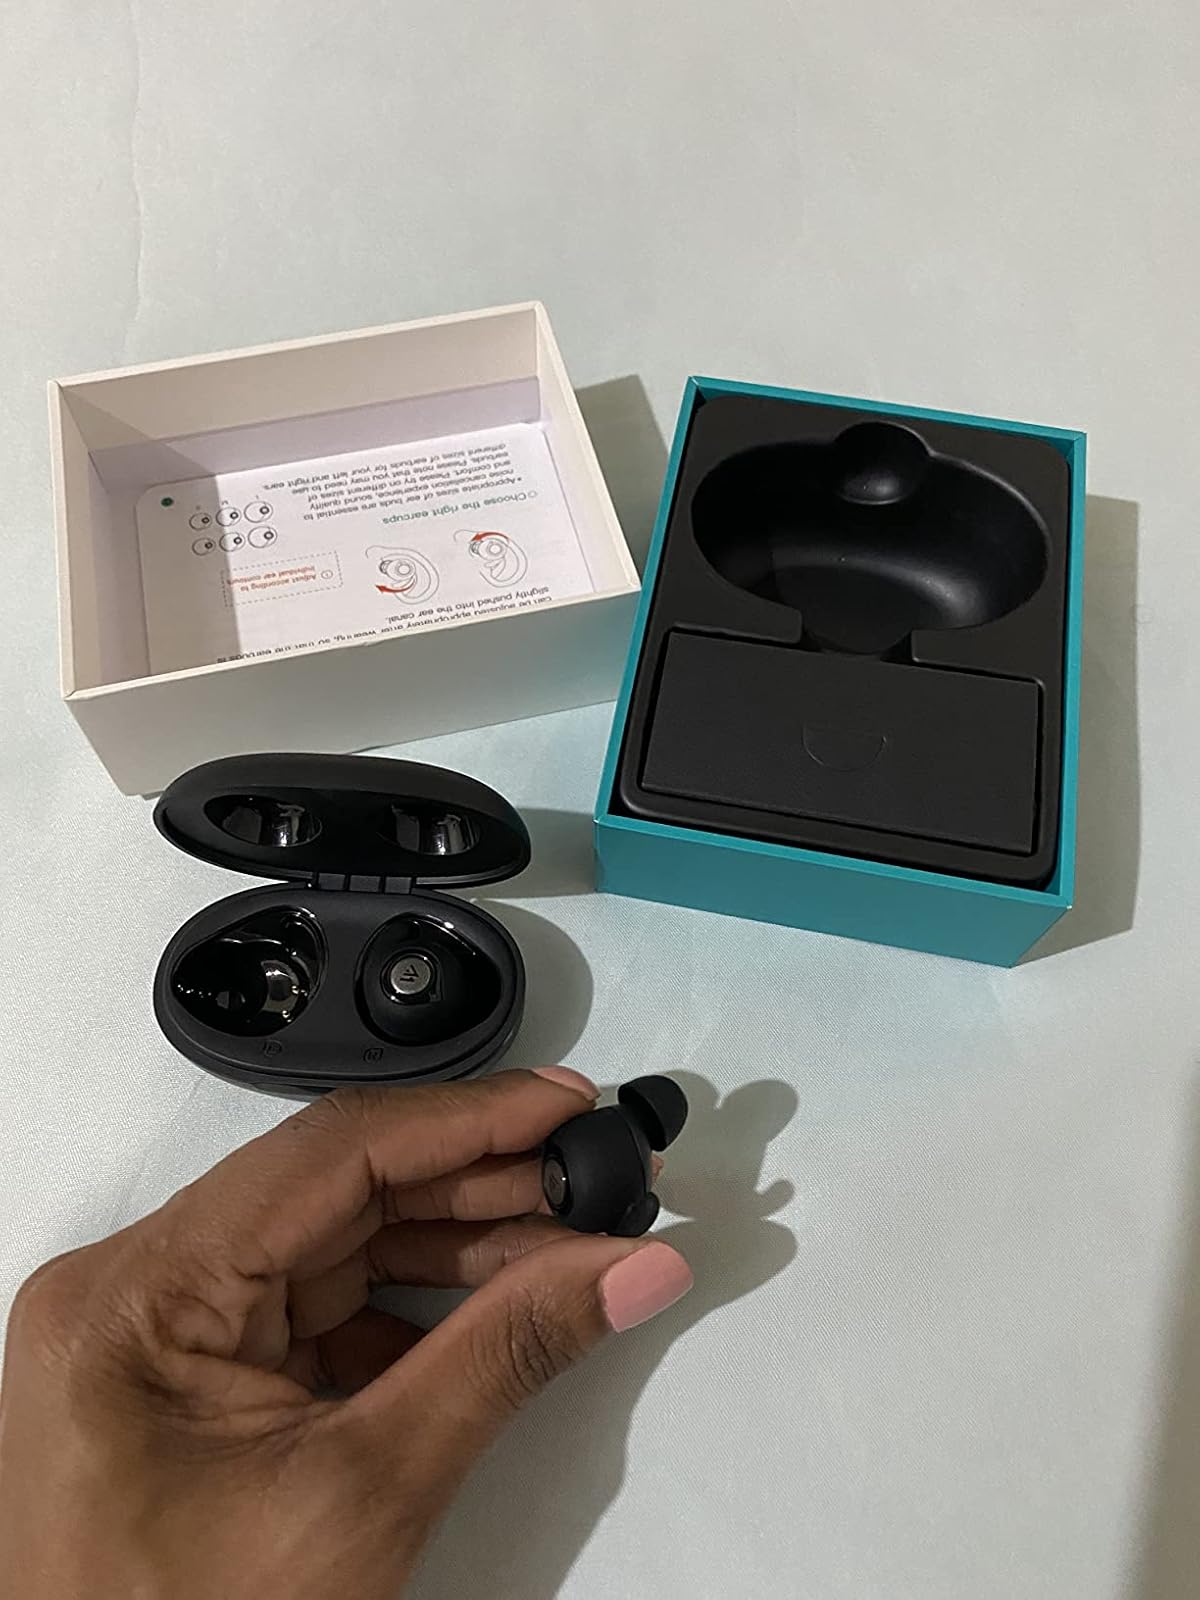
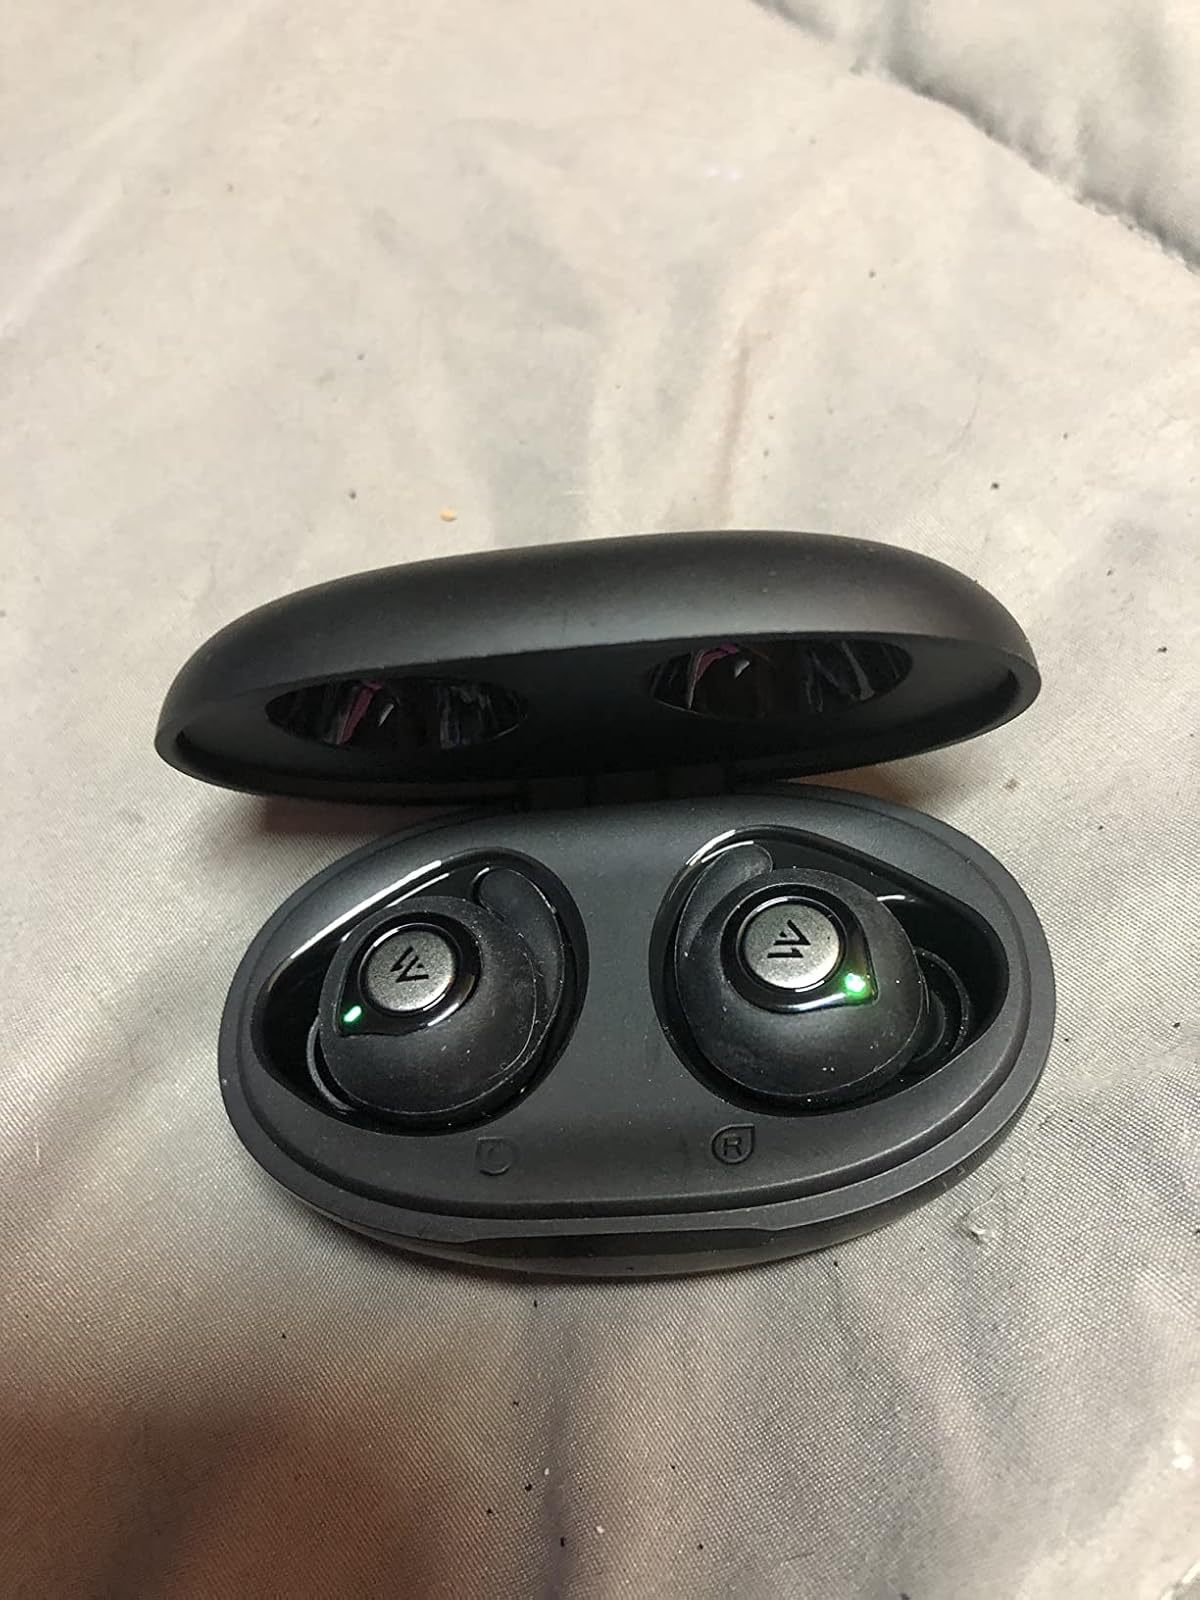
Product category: earbuds
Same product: yes